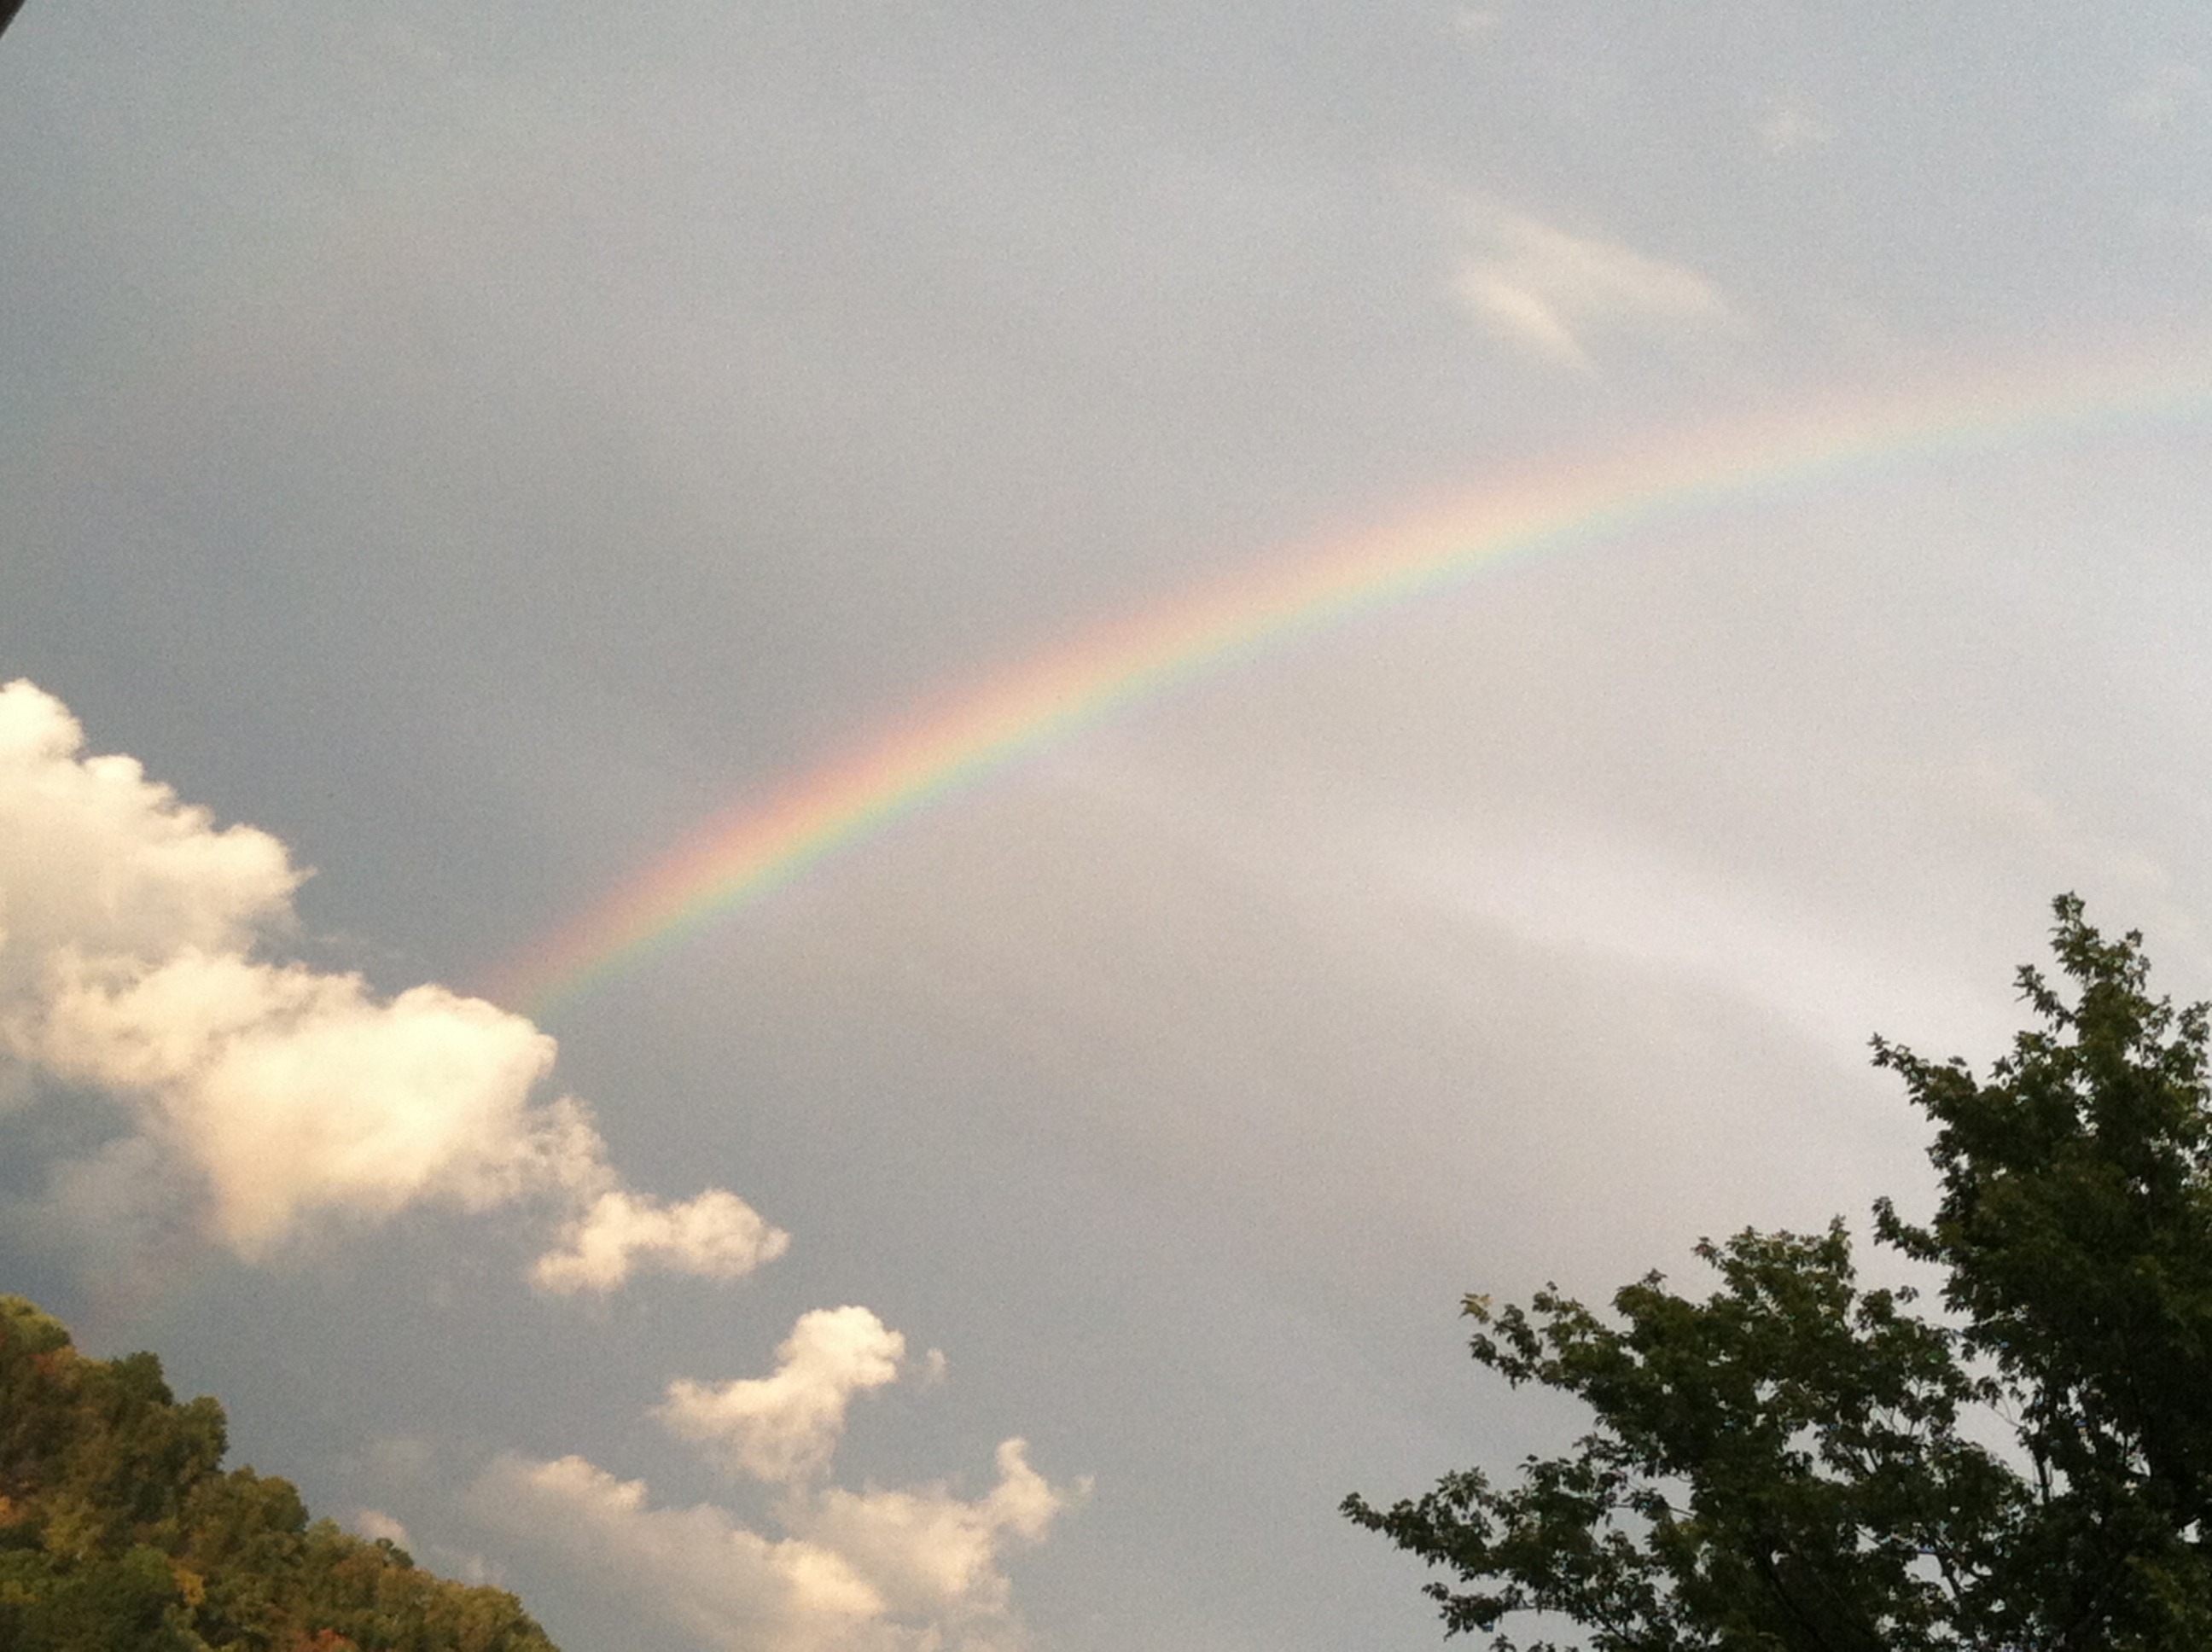
landscape, tree, cloud, sky, field, sunlight, atmosphere, country, rural, cumulus, clouds, rainbow, bluff, beauty, the sky, meteorological phenomenon, country living, atmosphere of earth